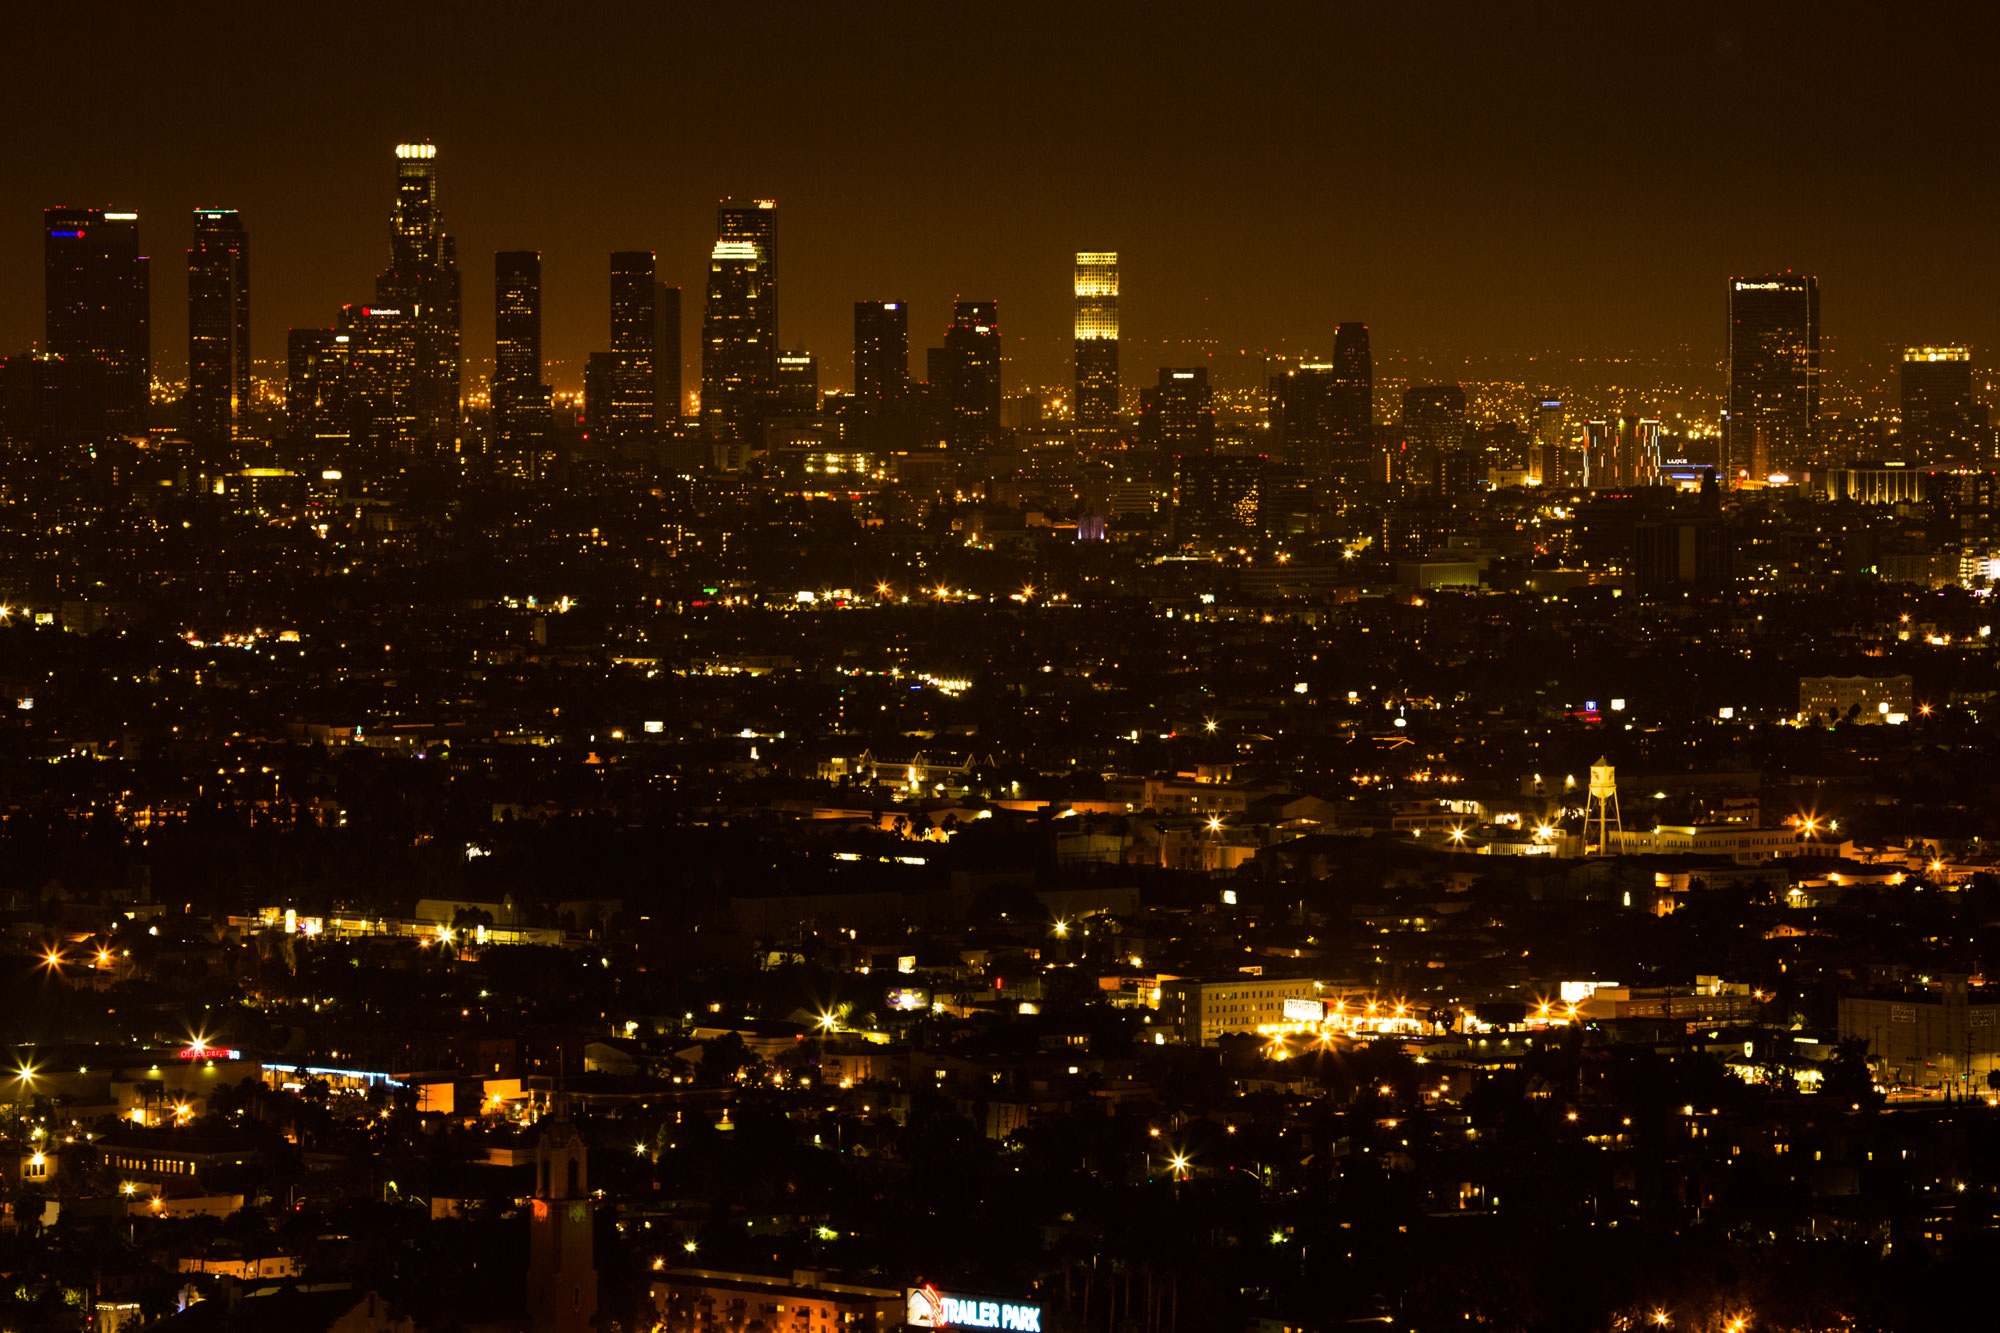
horizon, architecture, skyline, street, night, building, city, skyscraper, urban, cityscape, downtown, travel, dusk, evening, usa, america, office, landmark, california, modern, lights, la, us, los, angeles, financial, metropolis, downtown la, los angeles skyline, urban area, geographical feature, human settlement, atmosphere of earth, metropolitan area